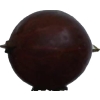
Label: gooseberry